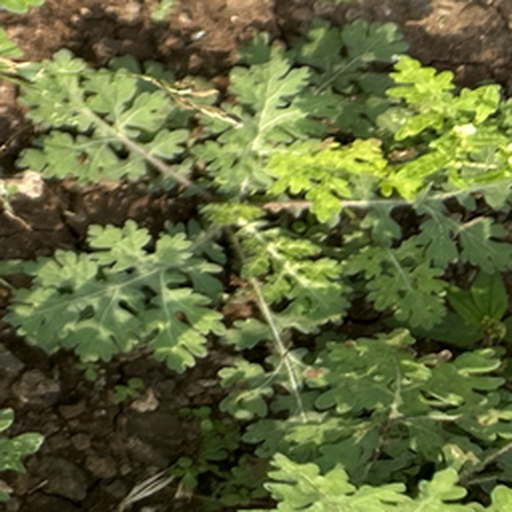
Weed species: Gajar_gavat_(Parthenium hysterophorus)